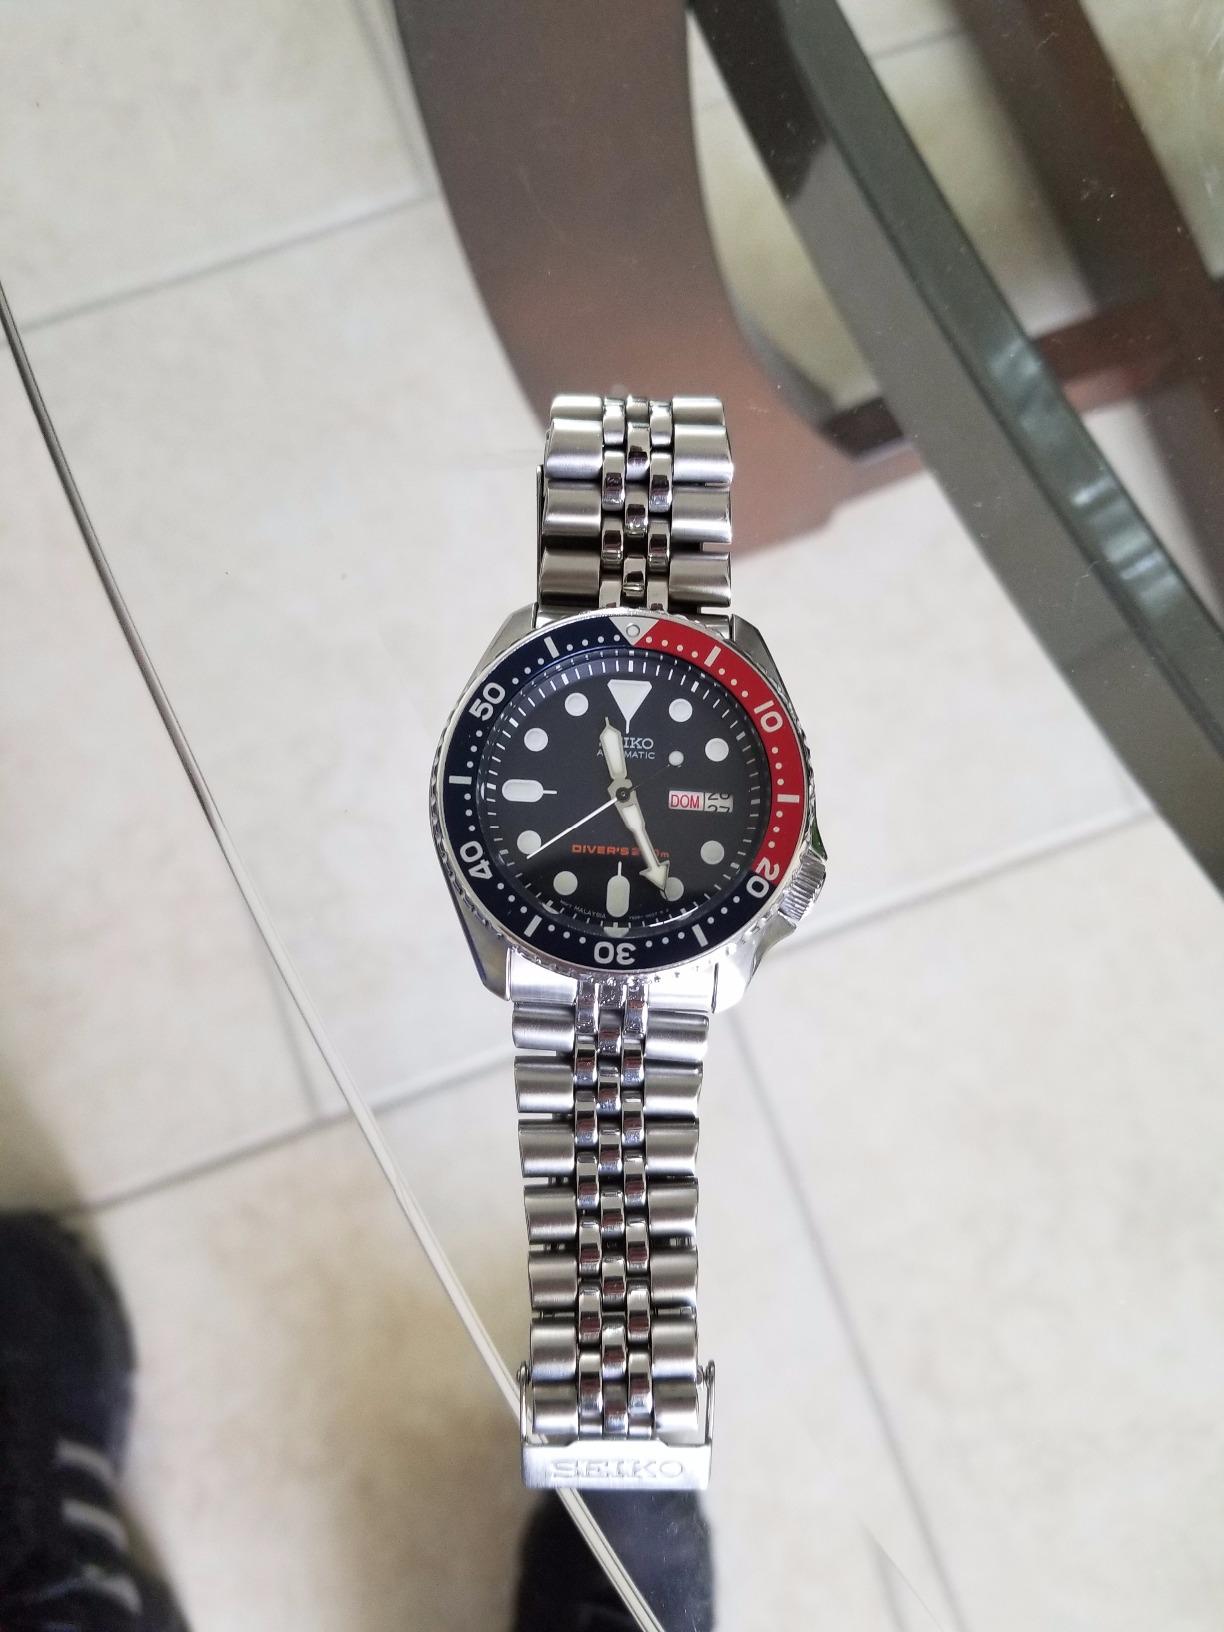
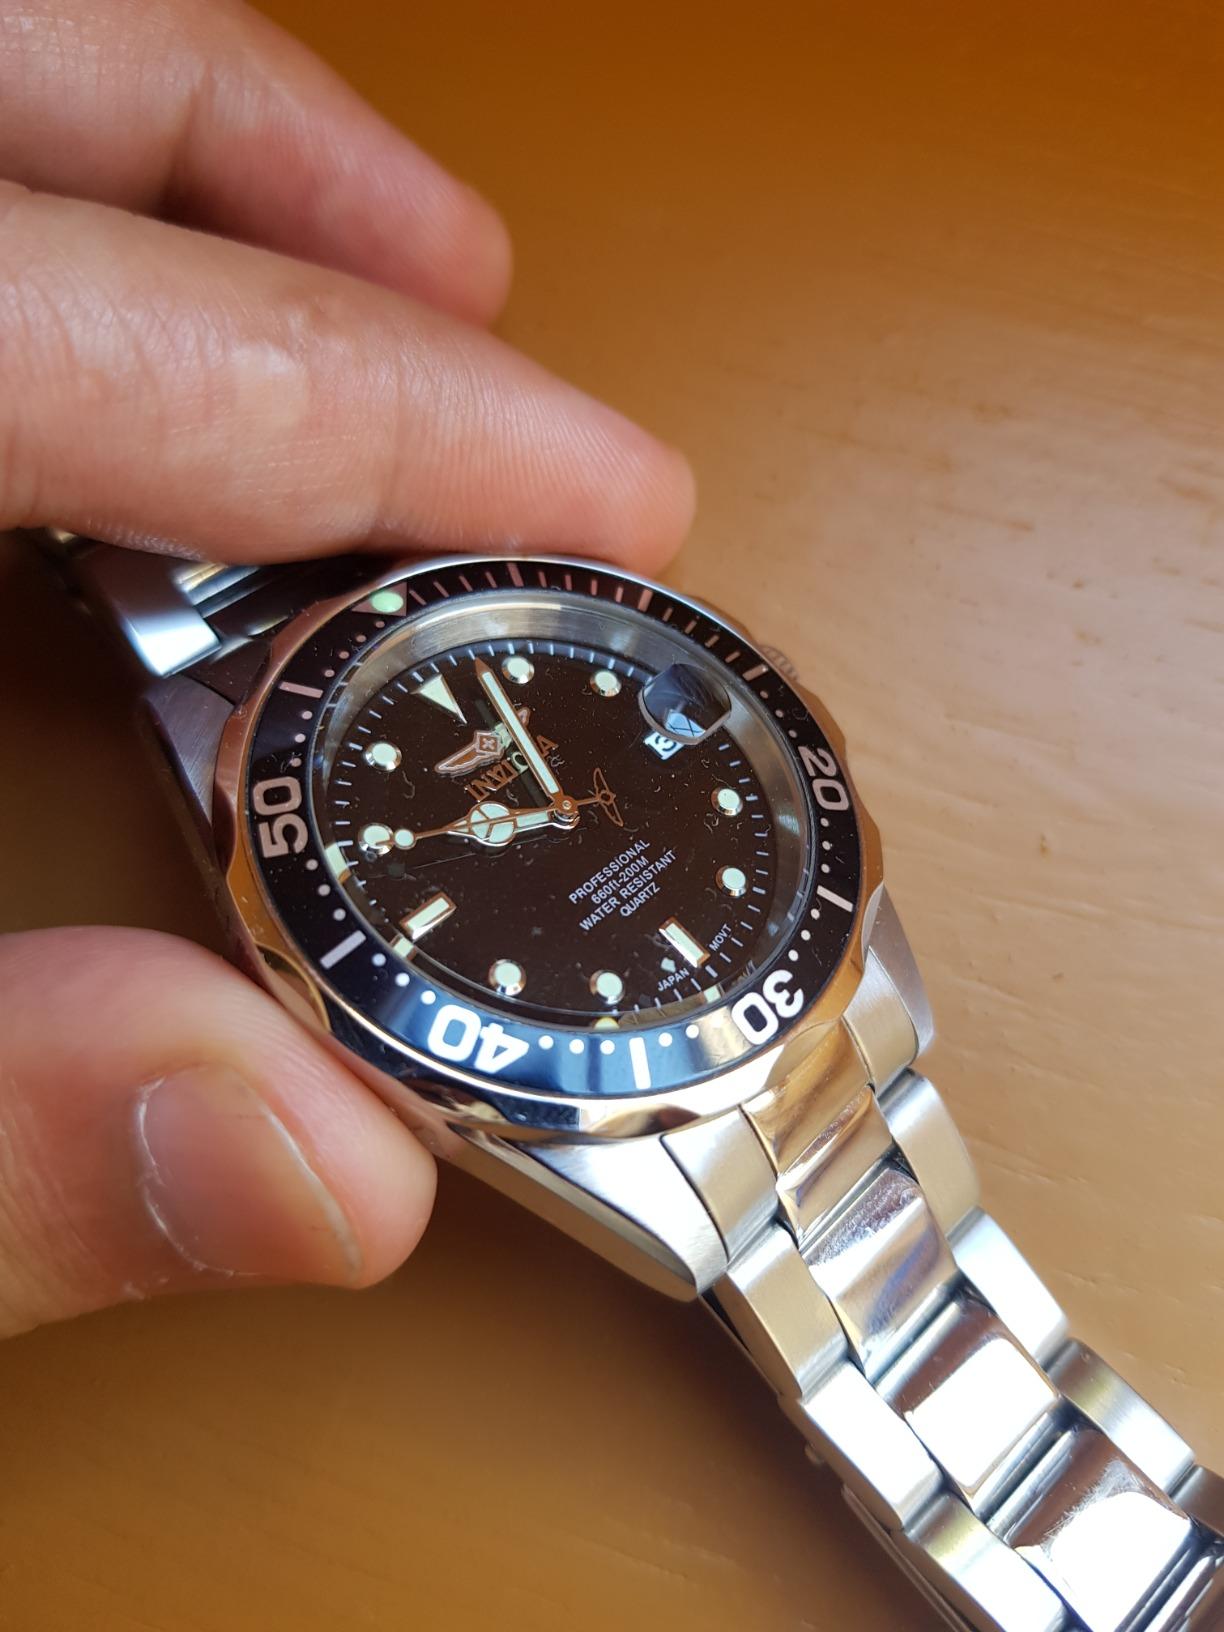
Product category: accessories_watch
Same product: no